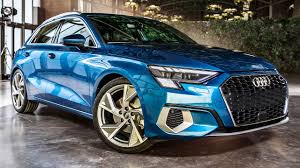
Label: noambulance